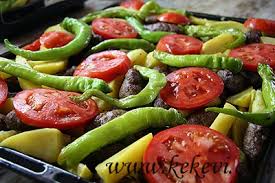
Yemek: izmir_kofte